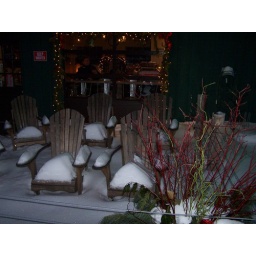
Muskoga chairs at a cafe in Belfountain, near badlands. Carole peering through window of cafe at back